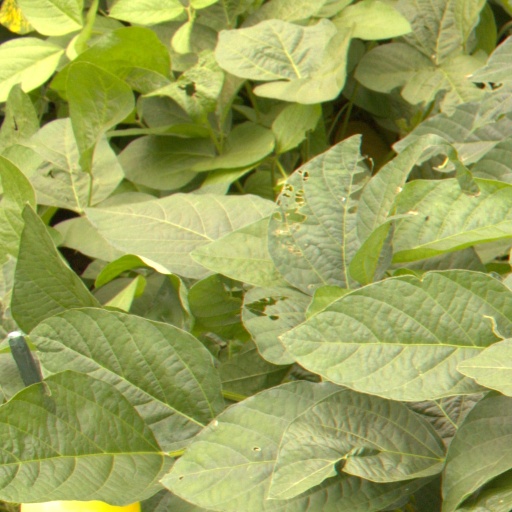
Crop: soybean